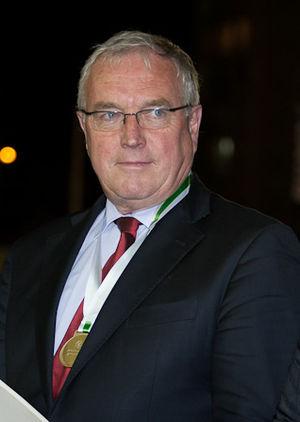
Patrick McQuaid, parfois appelé Pat McQuaid, est un ancien coureur cycliste sur route irlandais. Il a été président de l'Union cycliste internationale. Brian Cookson lui succède en septembre 2013.